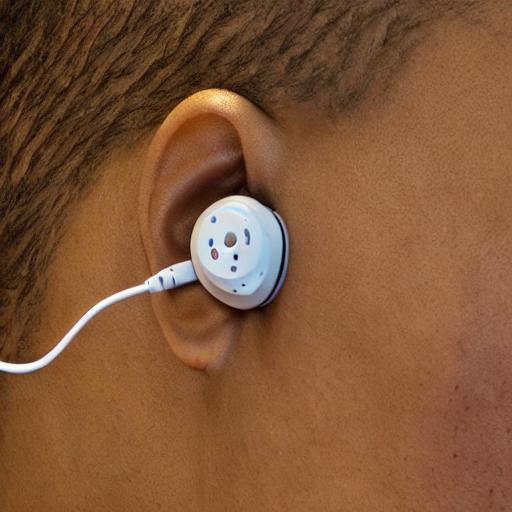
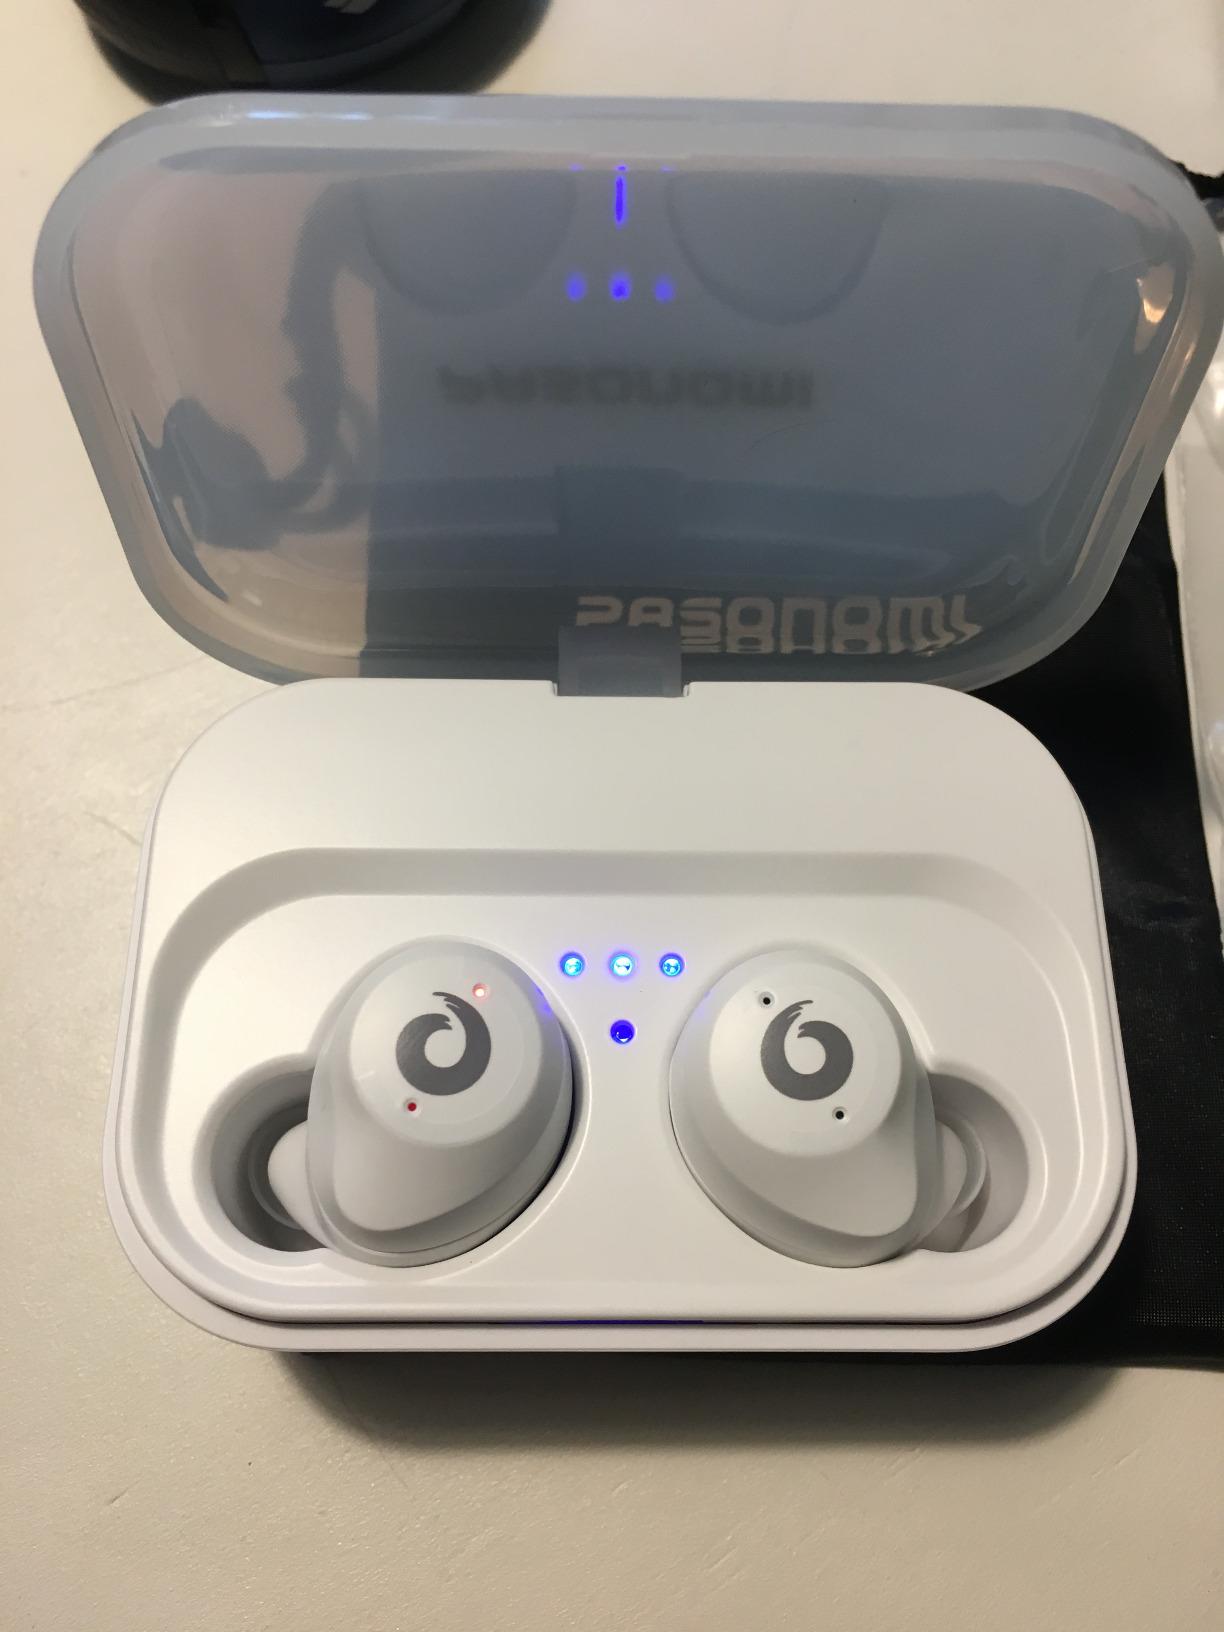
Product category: earbuds
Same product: no